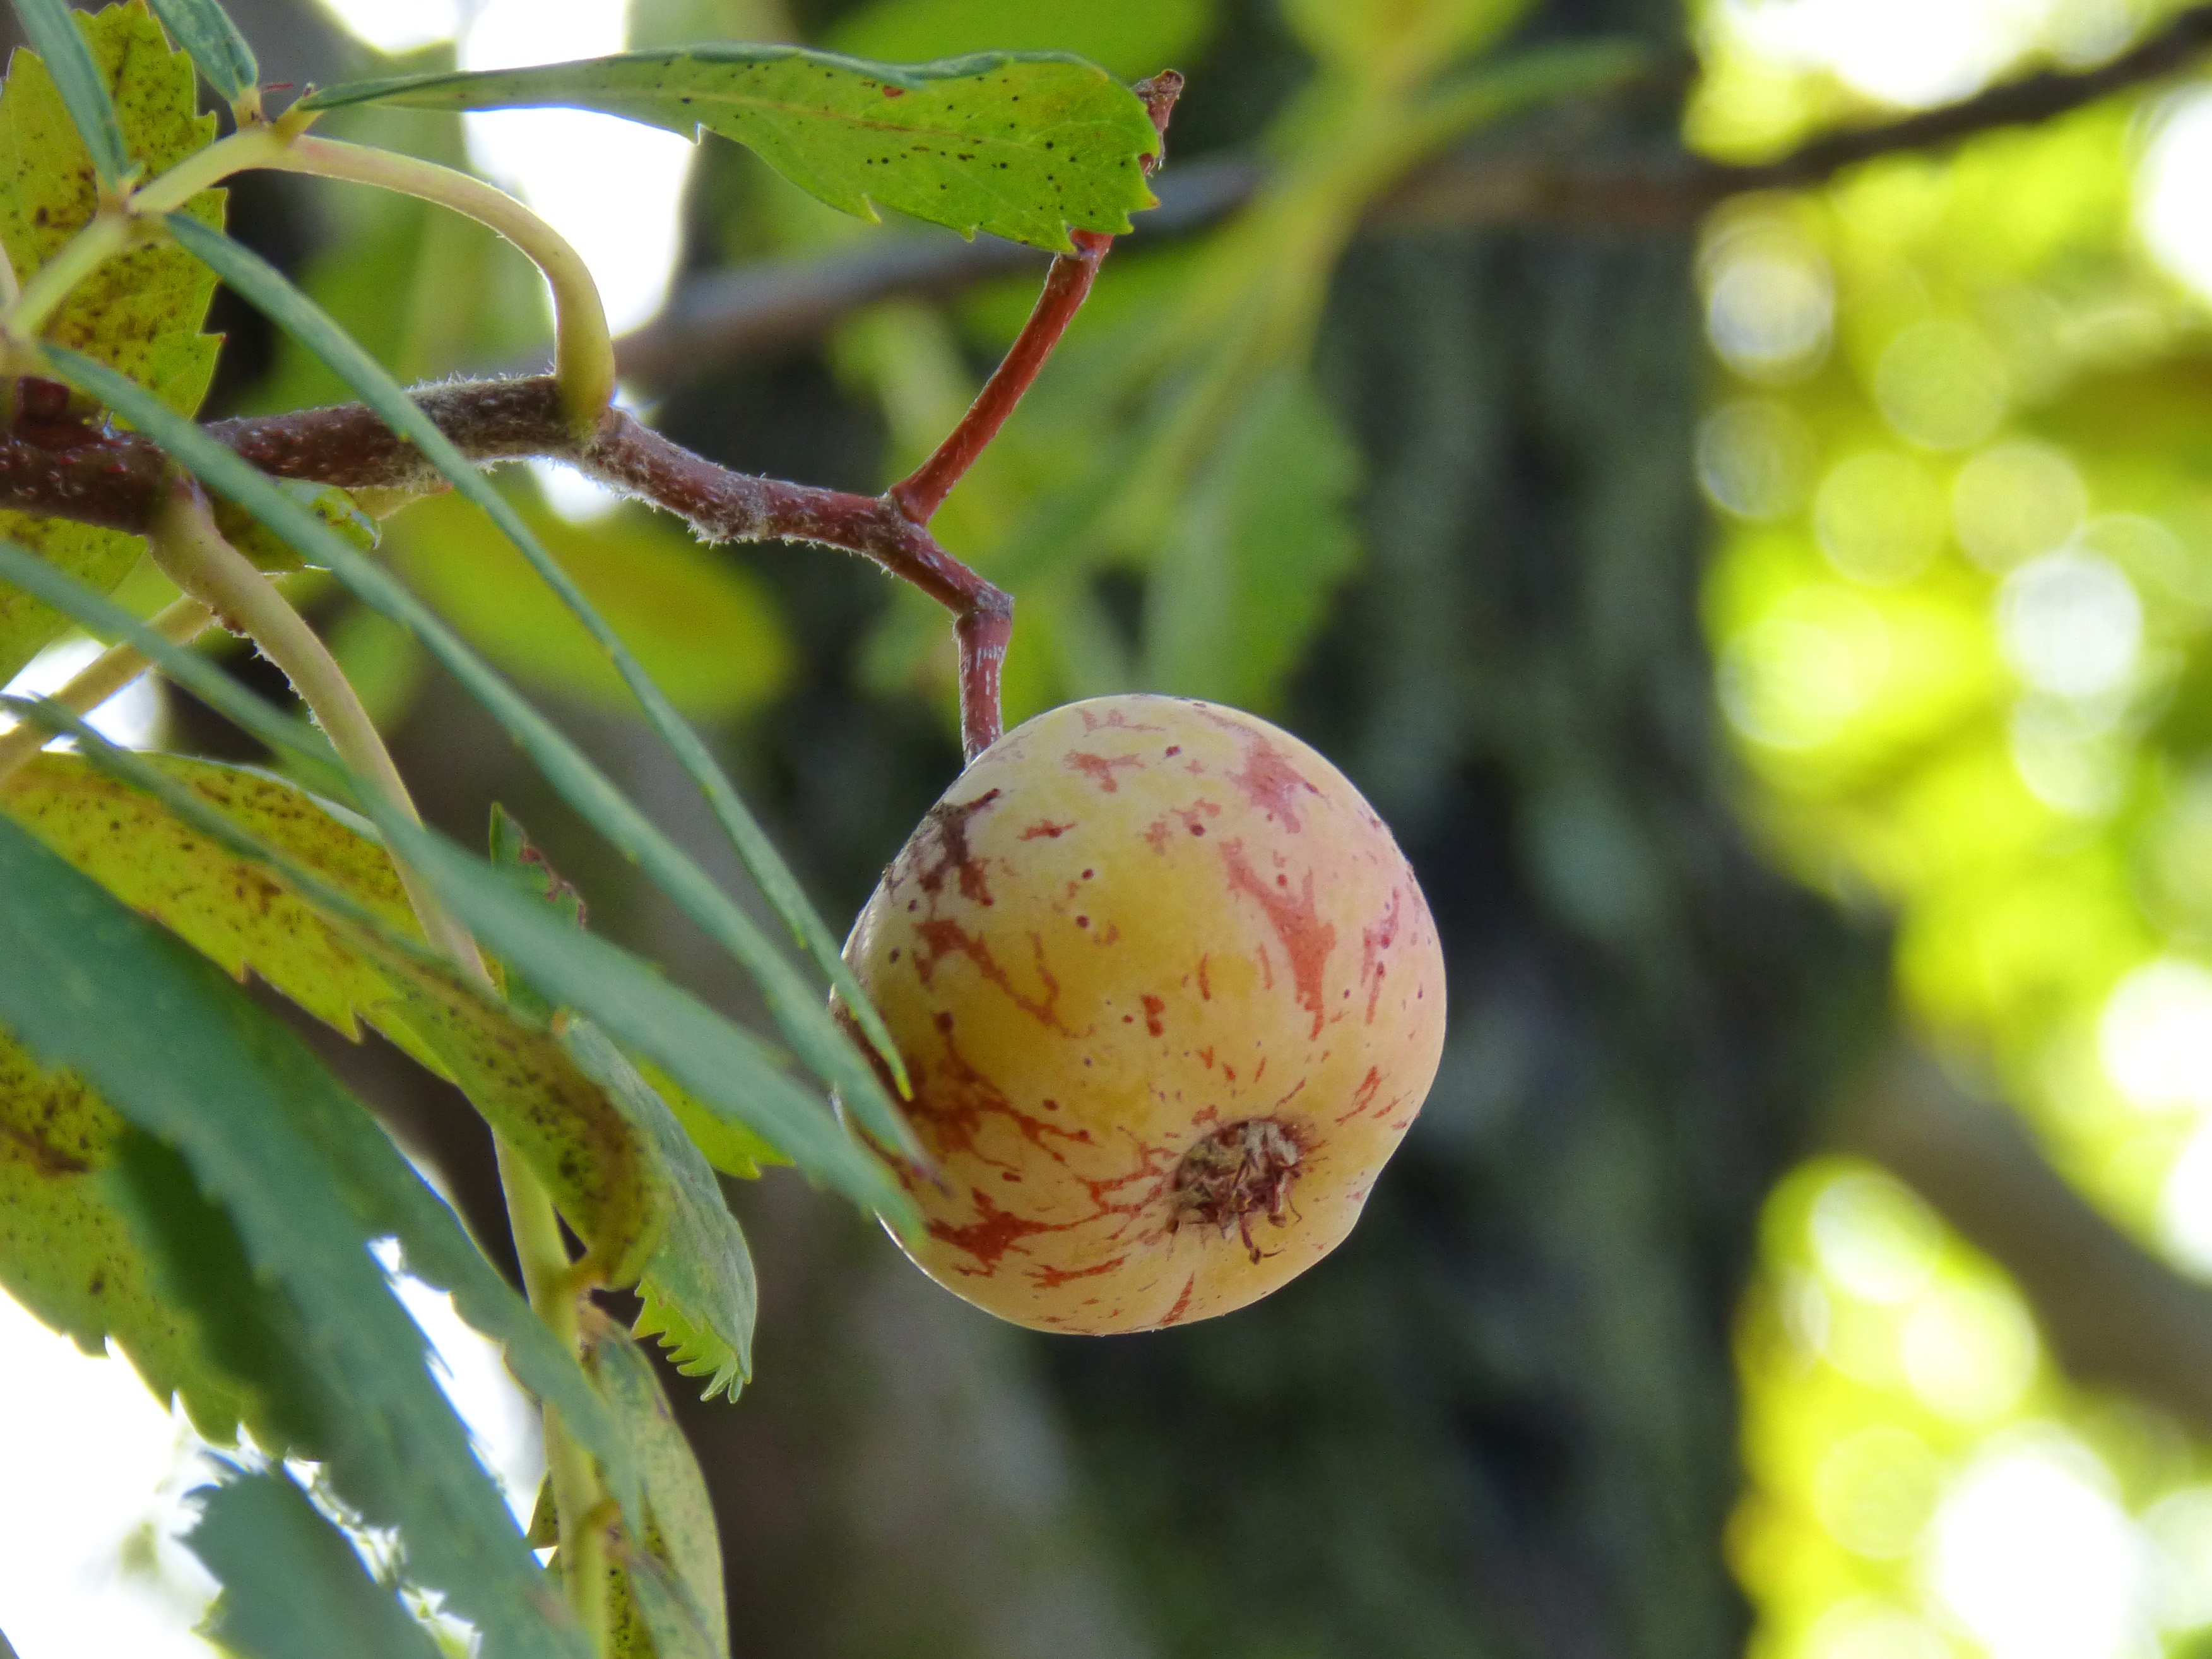
tree, branch, blossom, winter, plant, fruit, leaf, flower, food, produce, botany, flora, flowering plant, medlar, woody plant, land plant, mespilus germanica